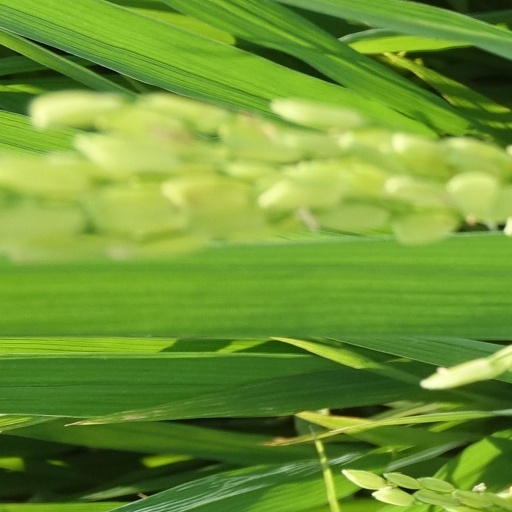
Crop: rice